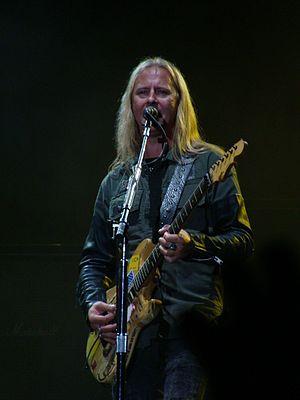
Jerry Cantrell est un musicien, compositeur et chanteur américain. Fondateur du groupe Alice in Chains, pour qui il compose, chante, écrit les paroles et occupe le poste de guitariste. Il a sorti deux albums solo entre 1998 et 2002 et a joué brièvement avec Ozzy Osbourne de 2004 à 2005. Cantrell a également collaboré avec des groupes tels que Heart, Ozzy Osbourne, Metallica, Circus of Power, Metal Church, Gov't Mule, Damageplan, Pearl Jam, The Cult, Stone Temple Pilots, Danzig, Glenn Hughes, Duff McKagan et Deftones.